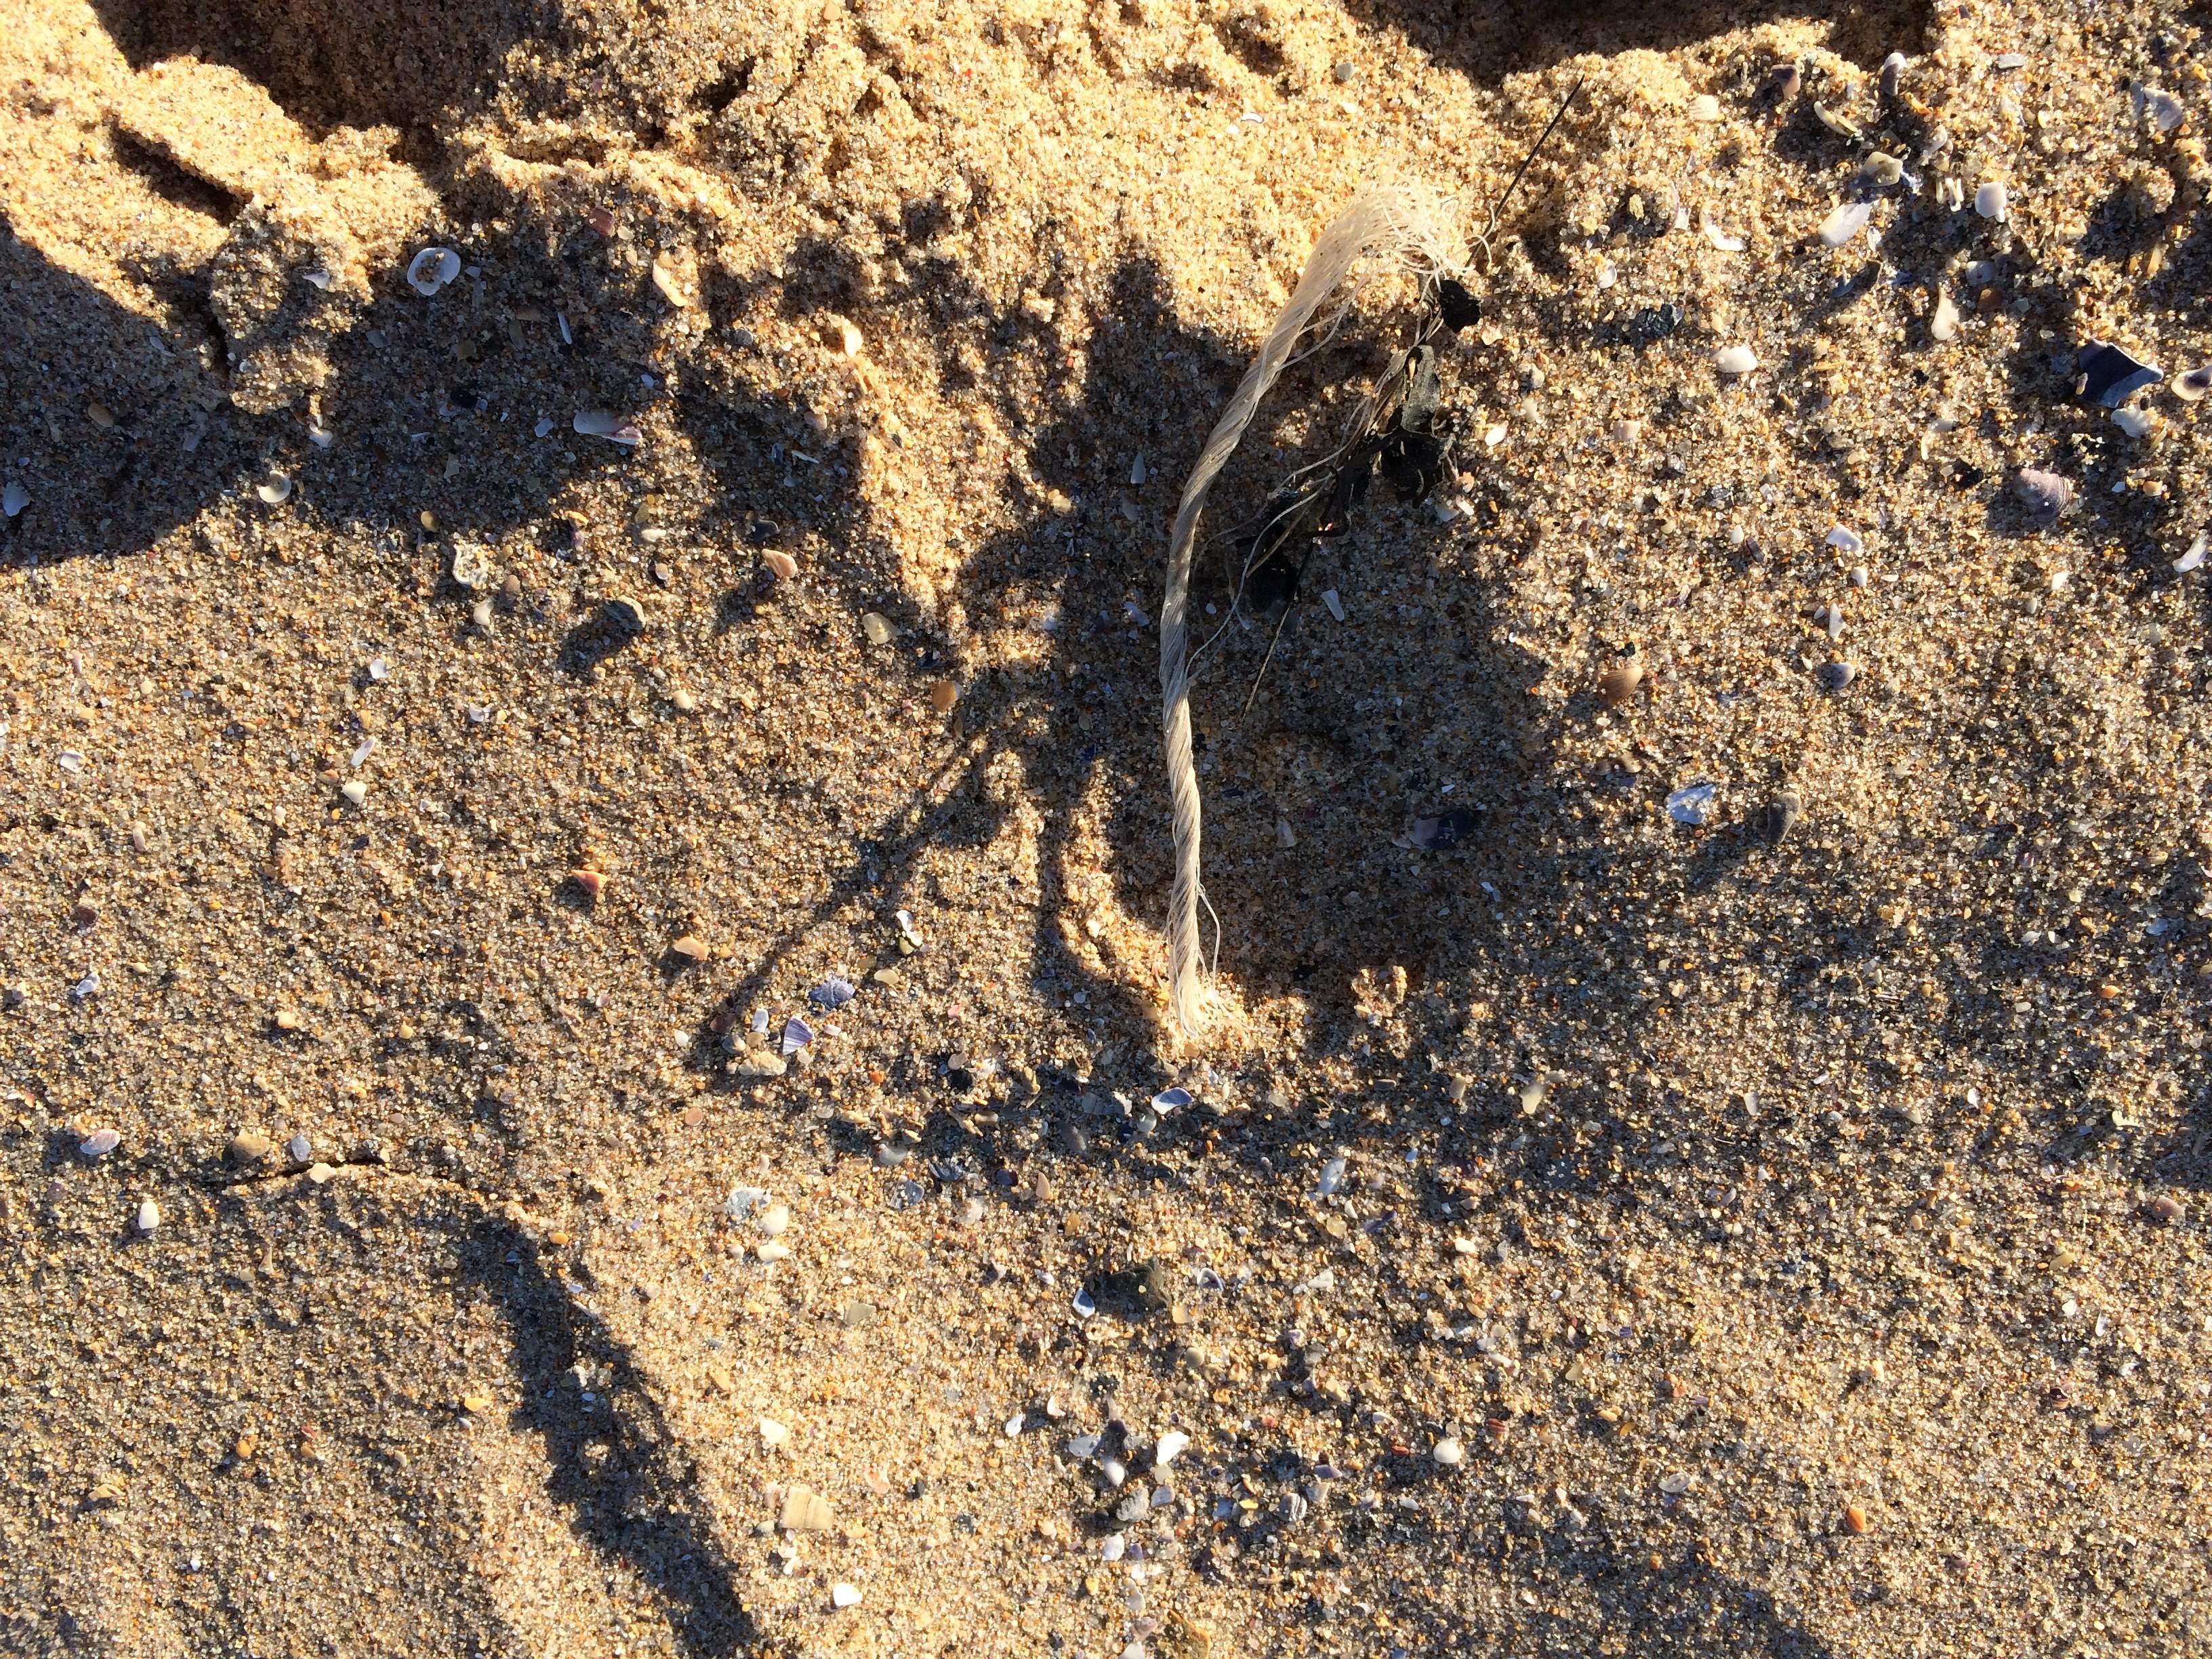
Object: Rope & strings (Rope & strings)